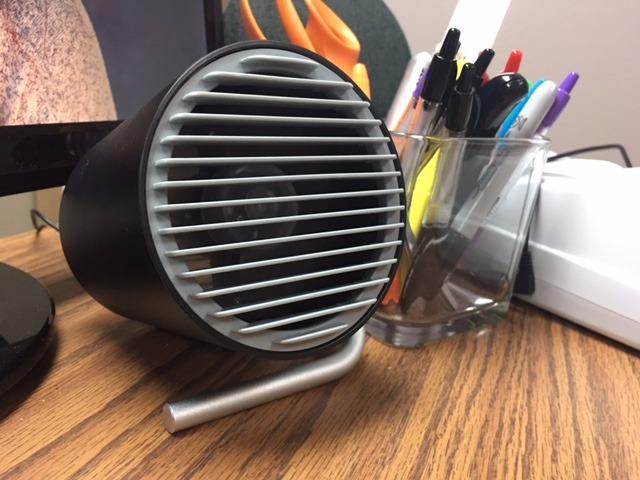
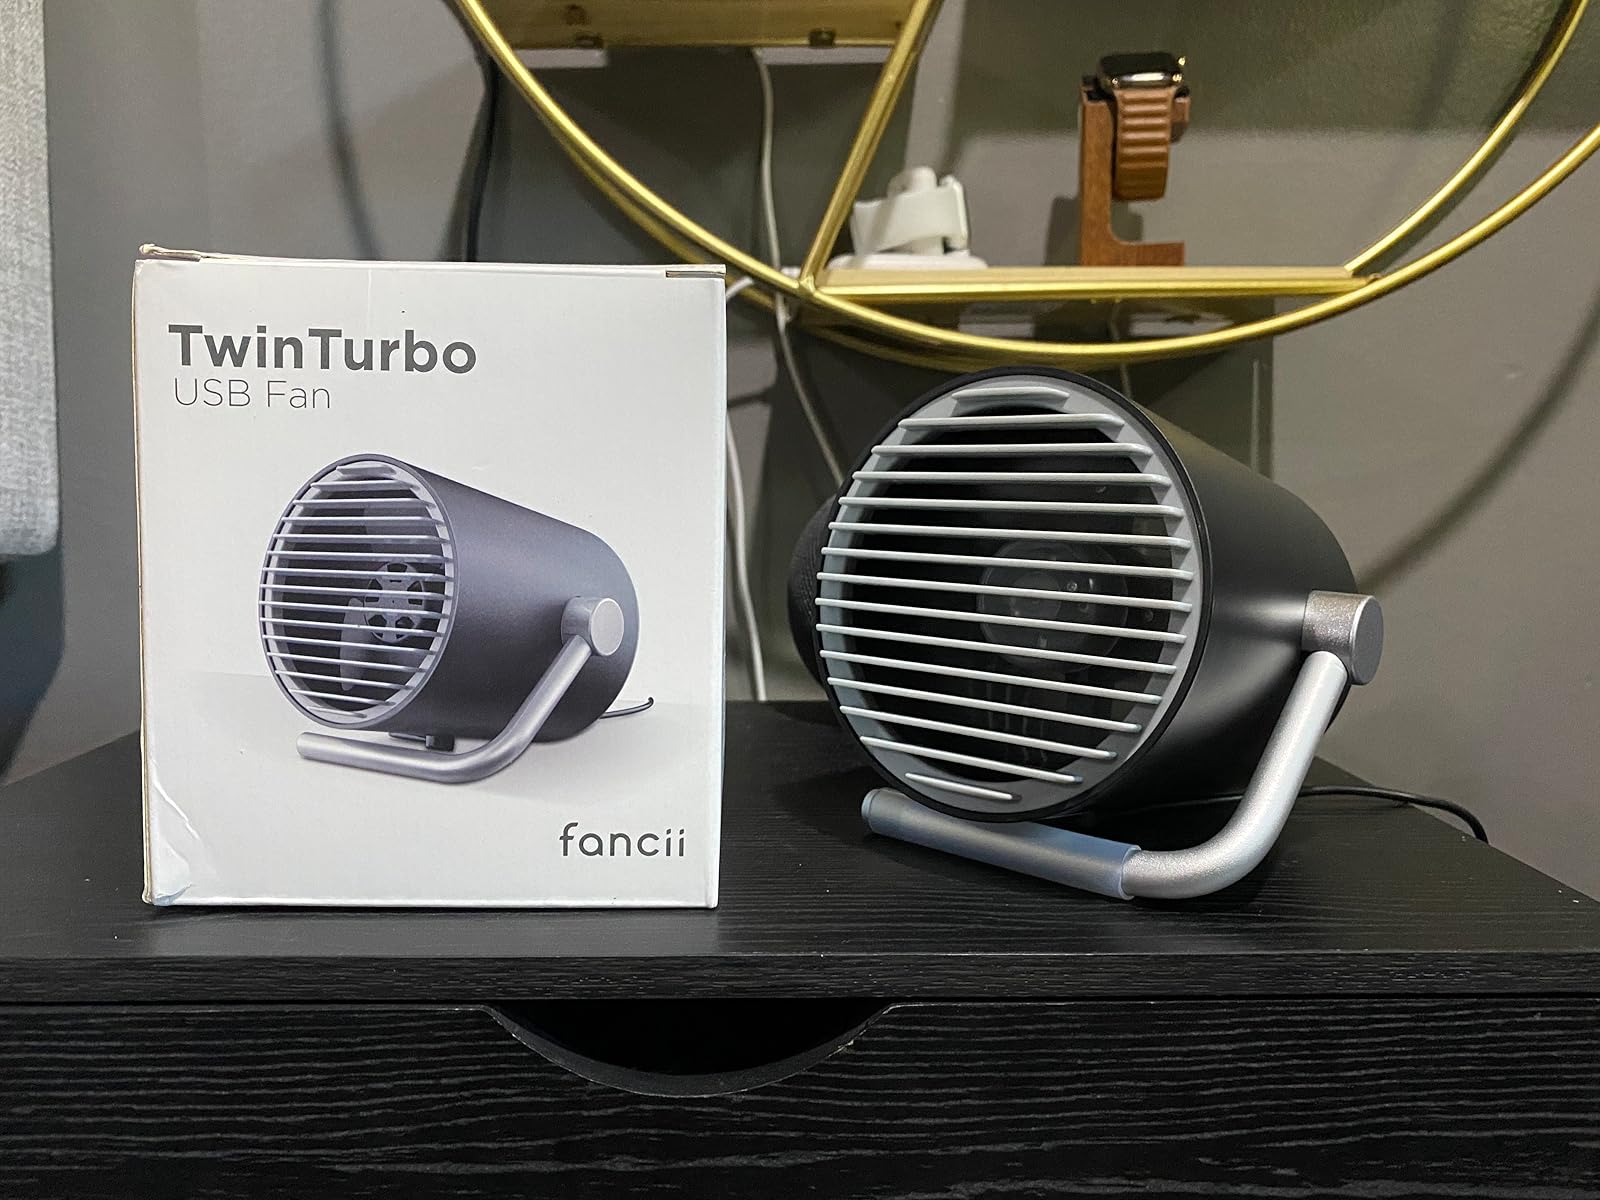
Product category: fan
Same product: yes